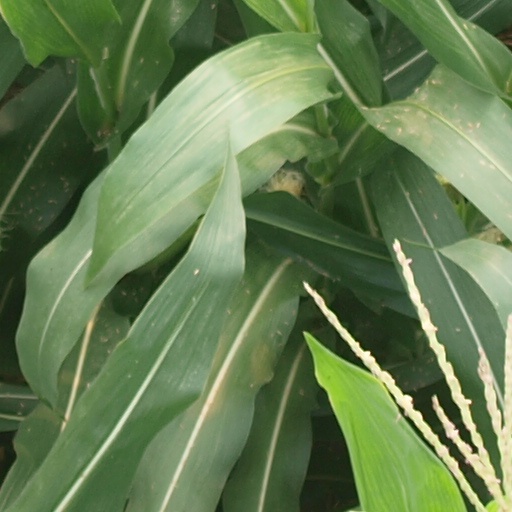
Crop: maize; corn